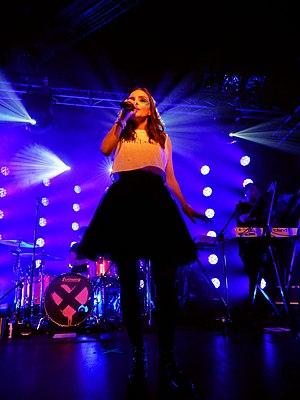
Chvrches à Luxembourg fin 2018
Lauren Mayberry, née le 7 octobre 1987 à Thornhill en Écosse, est une chanteuse, musicienne, parolière et compositrice écossaise, membre du groupe de synthpop Chvrches.